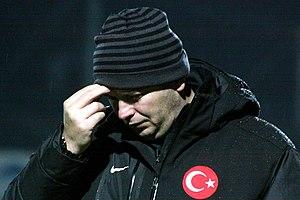
Abdullah Ercan est un footballeur international puis entraîneur turc, né le 8 décembre 1971 à Istanbul. Il évoluait au poste de milieu défensif.